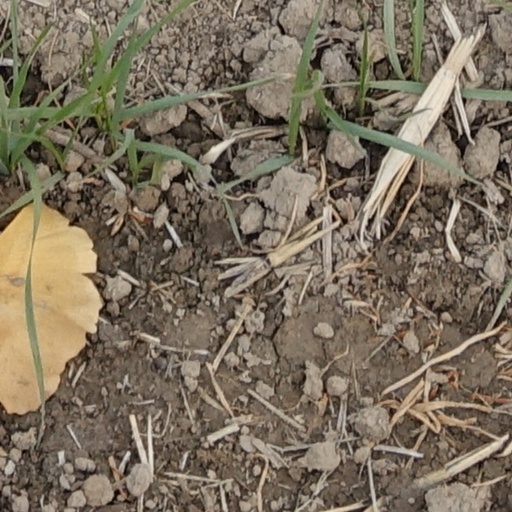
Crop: wheat